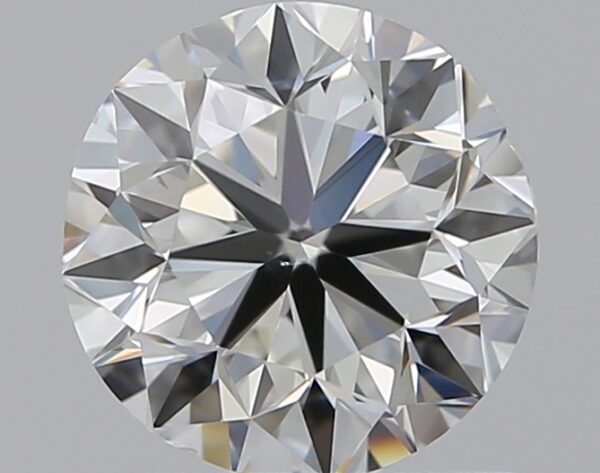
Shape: round
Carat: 1
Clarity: VS2
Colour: H
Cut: VG
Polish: EX
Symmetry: GD
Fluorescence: N
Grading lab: GIA
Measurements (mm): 6.15 x 6.23 x 4.02